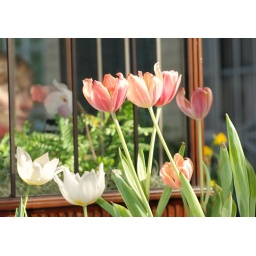
I loved the light in this green house